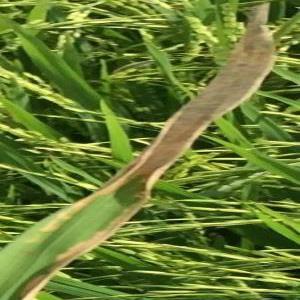
Disease: Bacterialblight